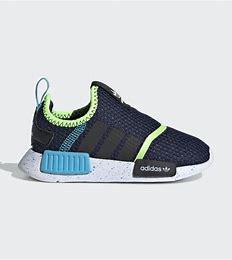
Brand: Adidas
Model: NMD 360